Palazzo Taverna, Milan

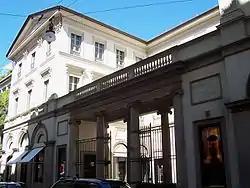
Milan - Via Montenapoleone

The Palazzo Taverna is a late Neoclassical palace in Milan, Italy, designed by Ferdinando Albertolli in 1835. It is located at 2, Via Montenapoleone, in the Porta Nuova district of the city.